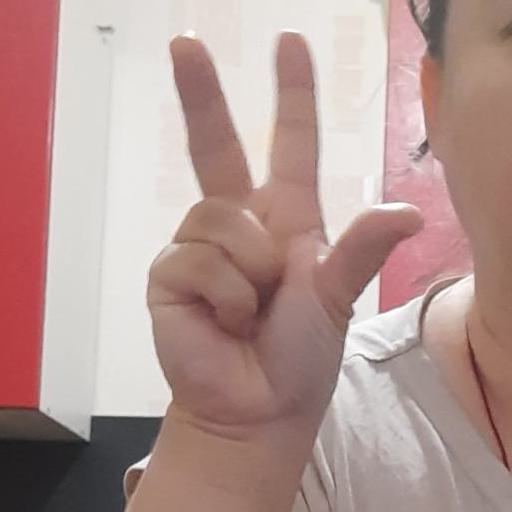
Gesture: three2